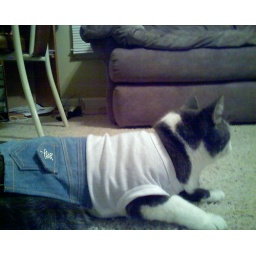
my cat in a dress that is so funney